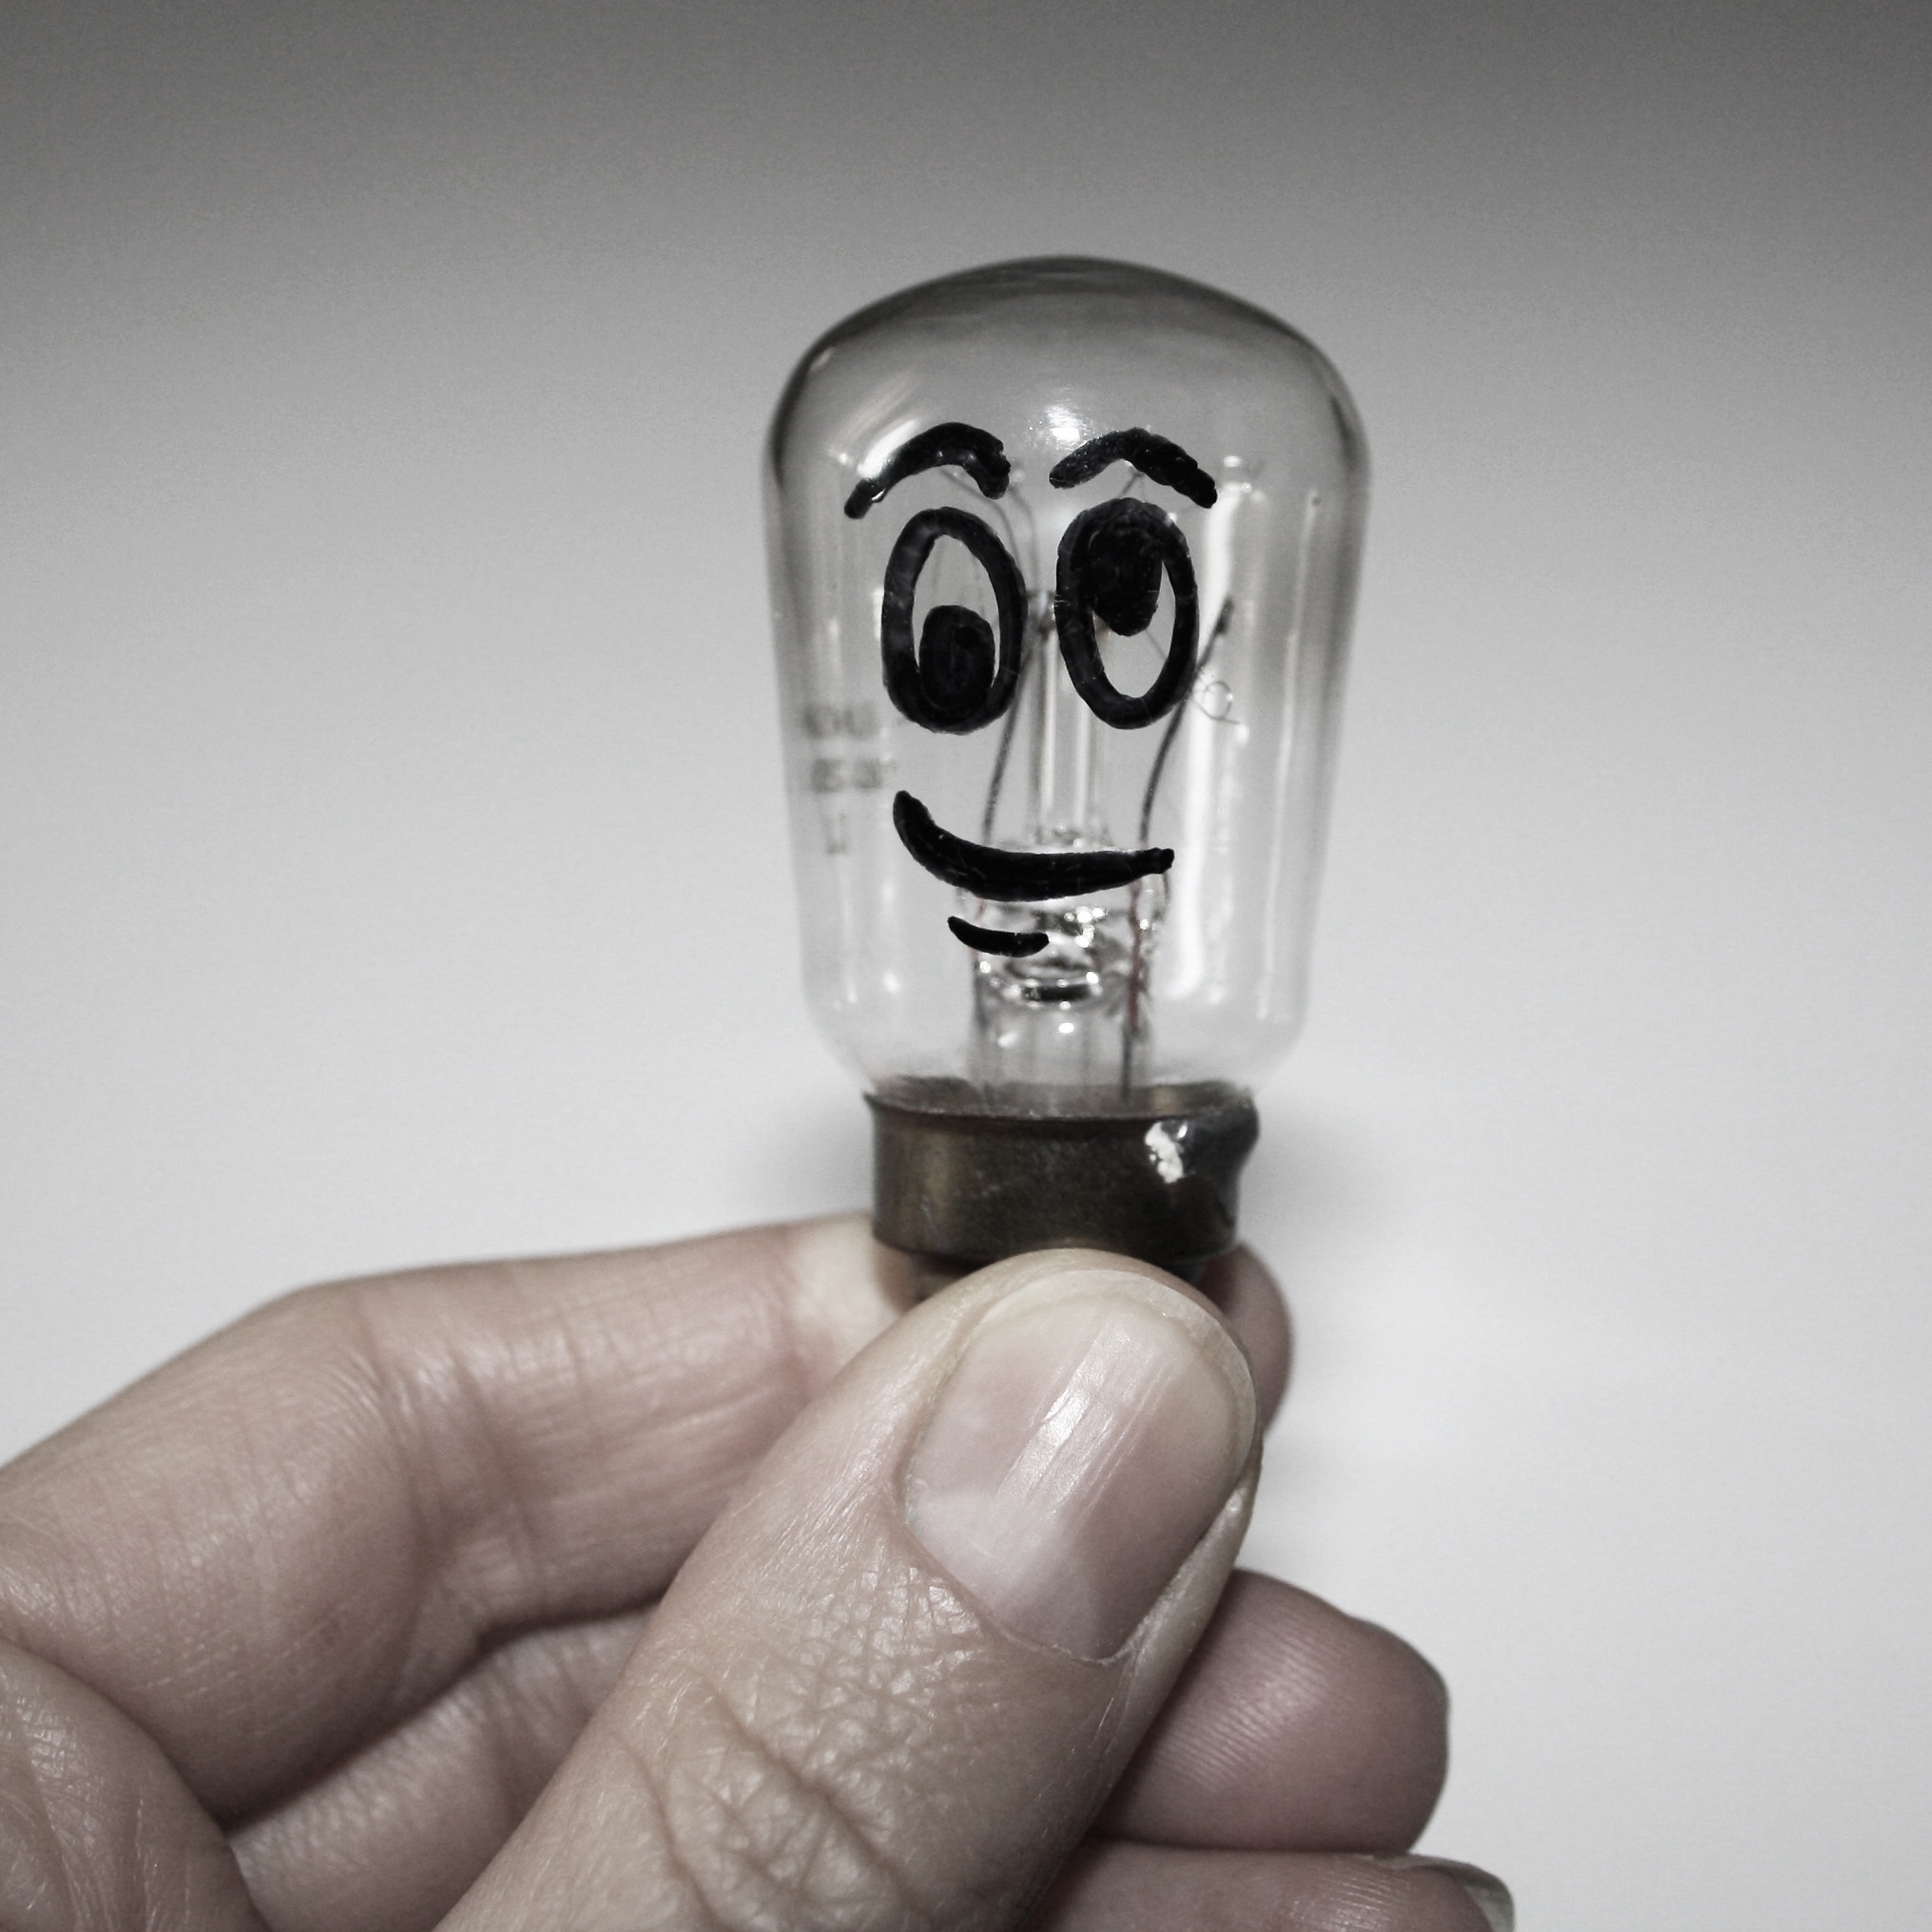
hand, creative, light, white, finger, light bulb, lighting, energy, drawing, fingers, fantasia, idea, solution, ideas, incandescent light bulb